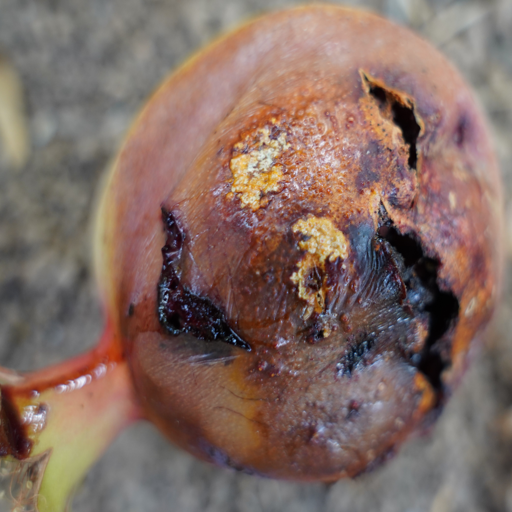
Label: Ectomyelois ceratoniae